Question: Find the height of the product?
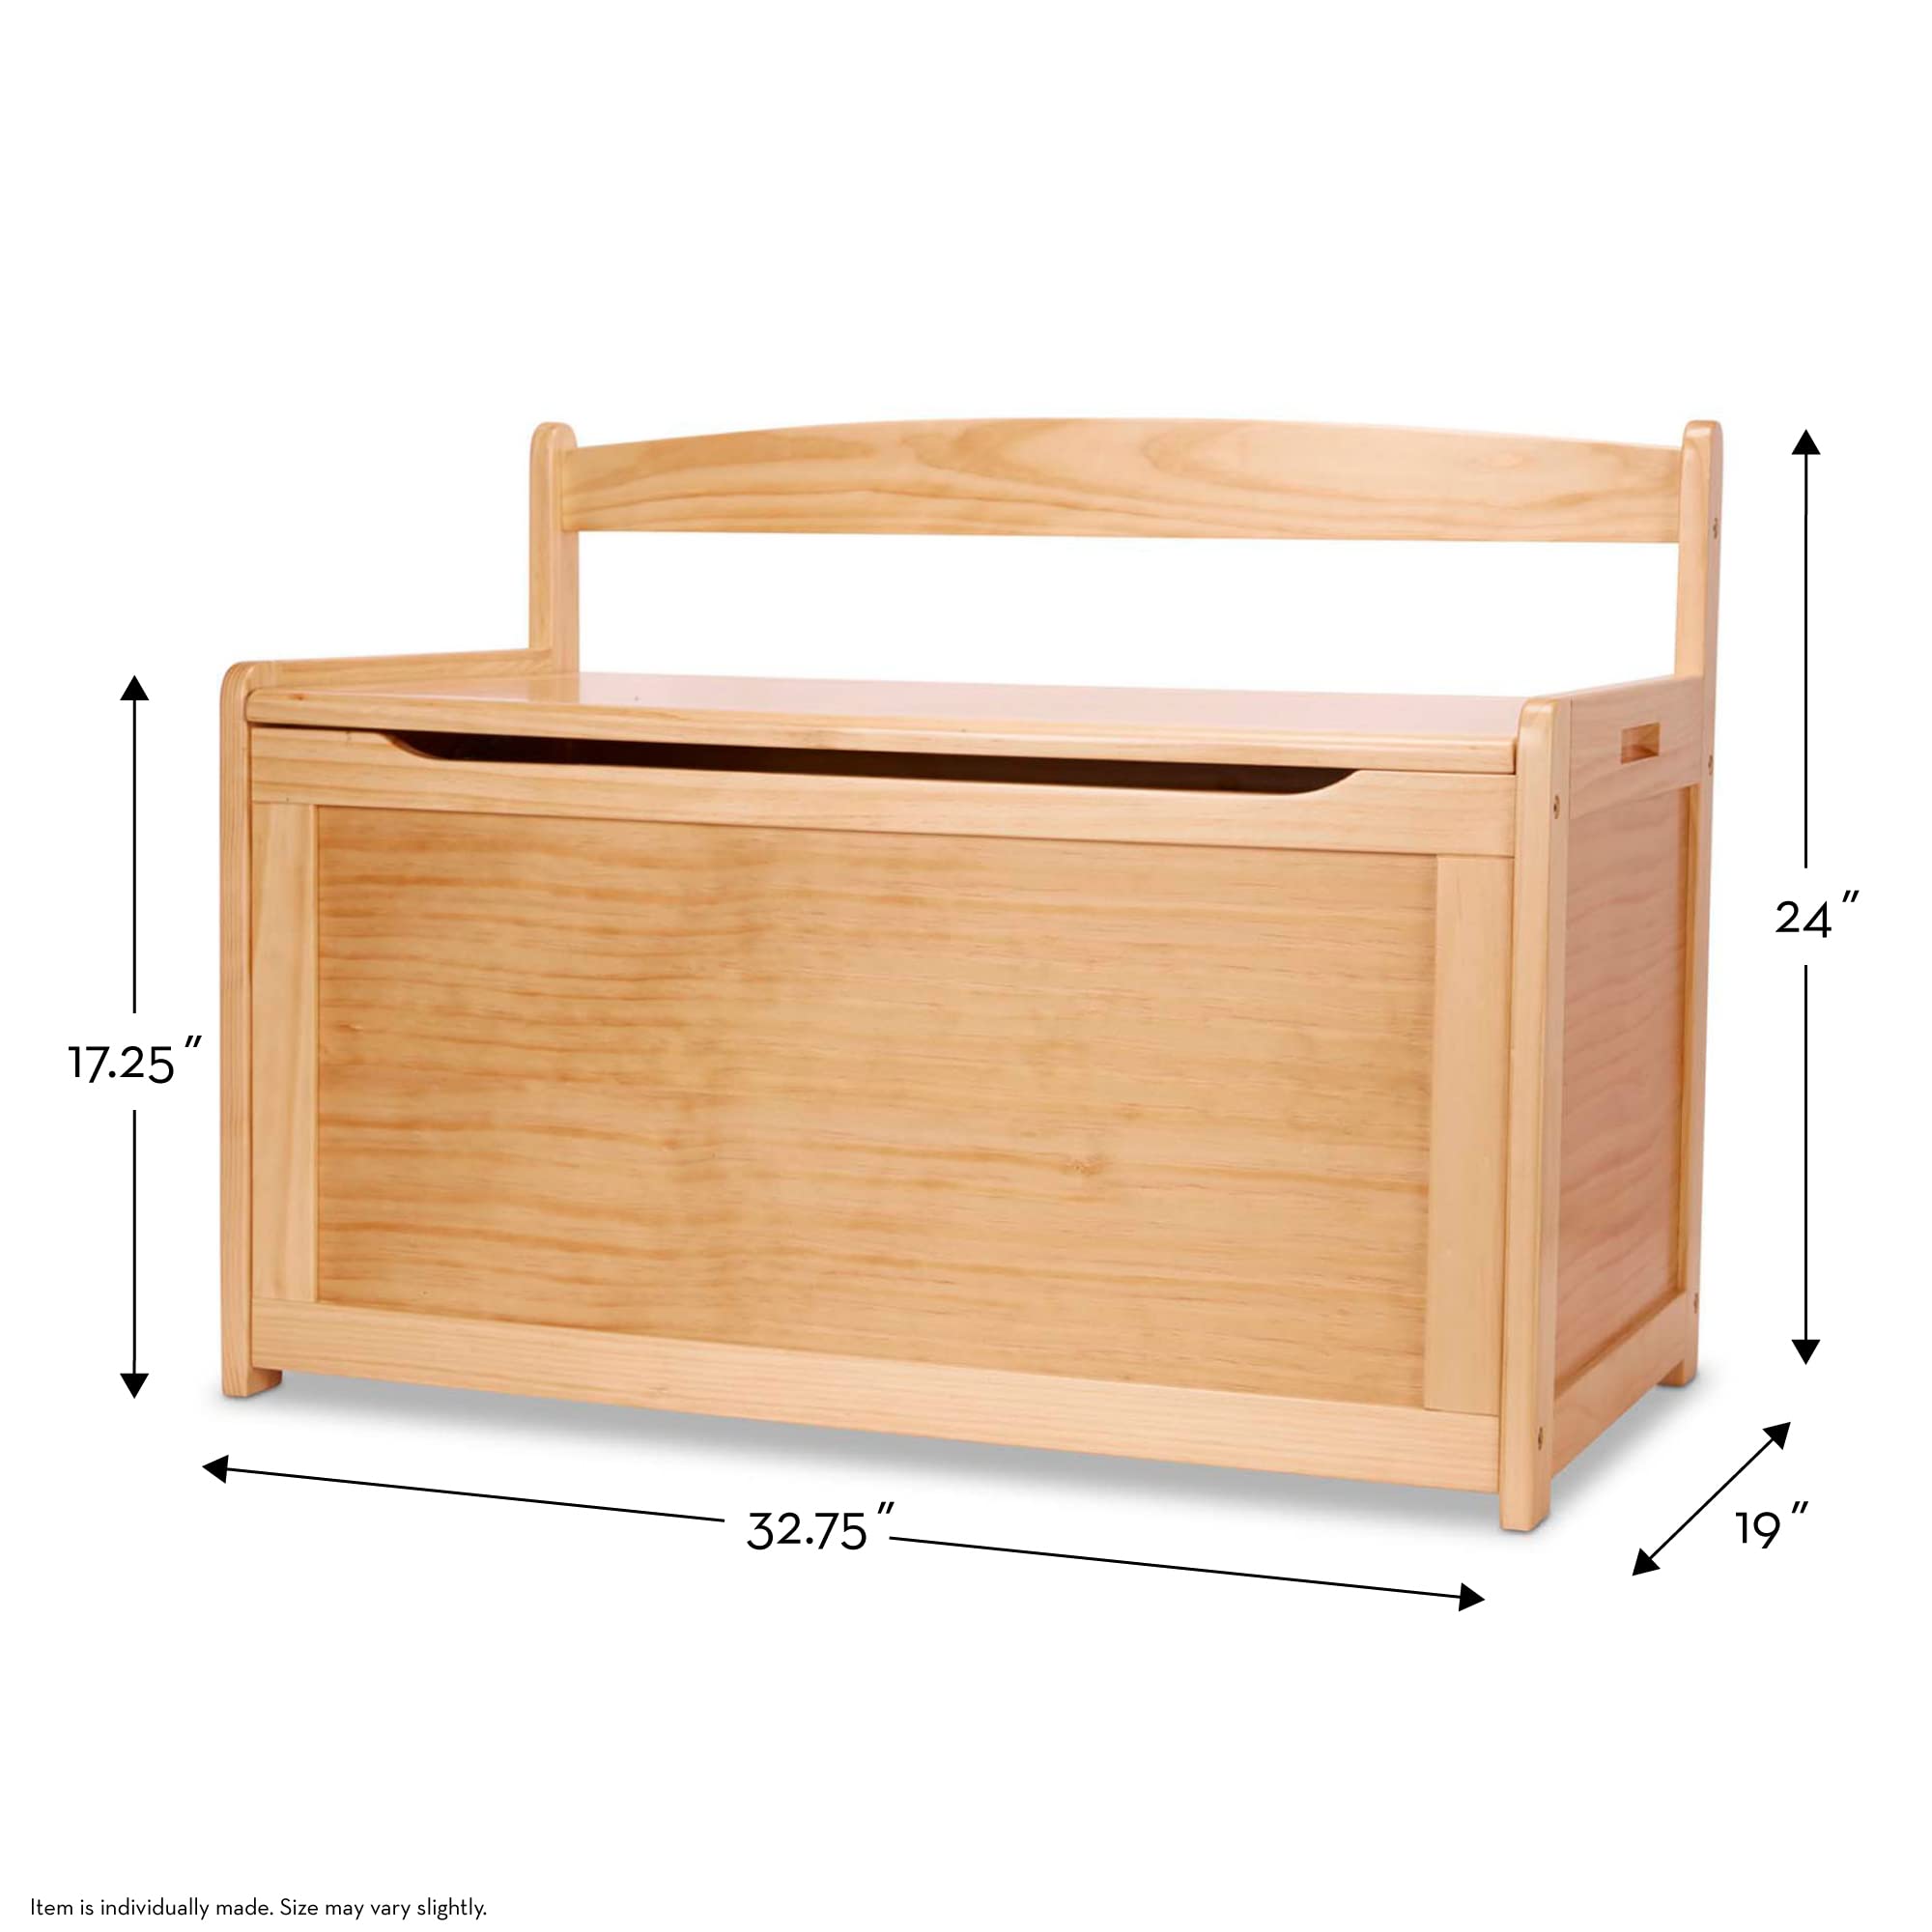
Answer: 24.0 inch